Master of the Mansi Magdalen

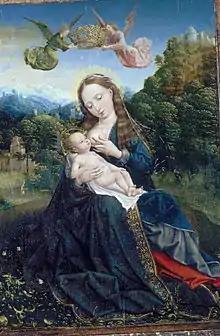
Rest on the Flight into Egypt

He was active in Antwerp and is possibly the same person as Willem Meulenbroec, an artist registered in 1501 as a pupil of Quentin Matsys.